John Scott, 1st Earl of Eldon

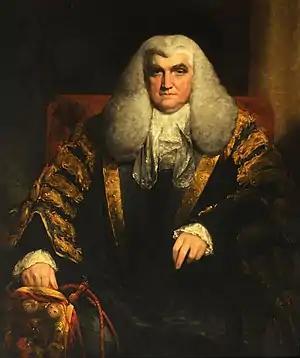
John Scott (1751–1838), afterwards 1st Earl of Eldon, Younger Brother of Lord Stowell, Fellow (1767), Lord High Chancellor of England (1801–1806) by William C?Owen

In 1799, the office of chief justice of the Court of Common Pleas falling vacant, Sir John Scott's claim to it was not overlooked; and after seventeen years' service in the Lower House, he entered the House of Lords as Baron Eldon.